Newburgh Conspiracy

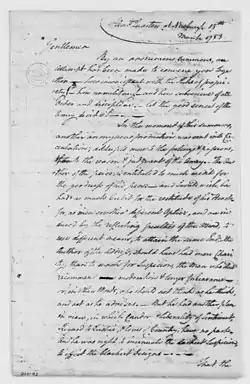
The Newburgh Address.

Washington reacted with dispatch. On the morning of the 11th in his general orders he objected to the "disorderly" and "irregular" nature of the anonymously called meeting, and announced that there would be a meeting of officers on the 15th instead. This meeting, he said, would be presided over by the senior officer present, and Washington requested a report of the meeting, implying that he would not attend. On the morning of the 12th a second unsigned letter appeared, claiming Washington's agreement to a meeting as an endorsement of the conspirators' position. Washington, who had initially thought the first letter to be the work of individuals outside the camp (specifically citing Gouverneur Morris as a likely candidate), was compelled to admit this unlikely given the speed at which the second letter appeared.